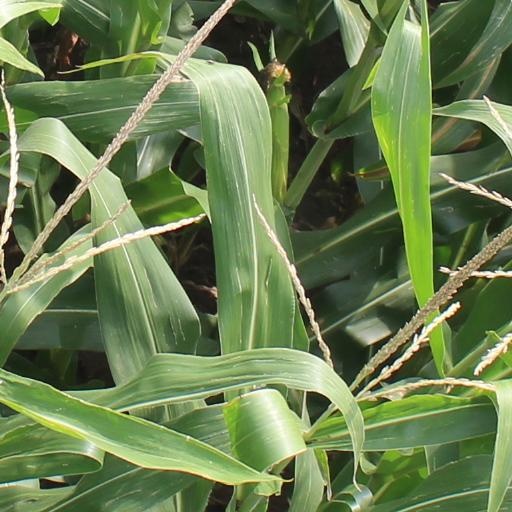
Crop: maize; corn